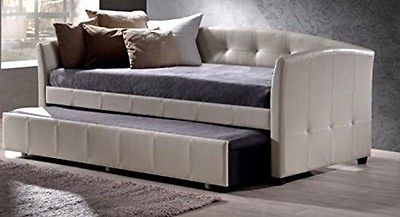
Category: sofa